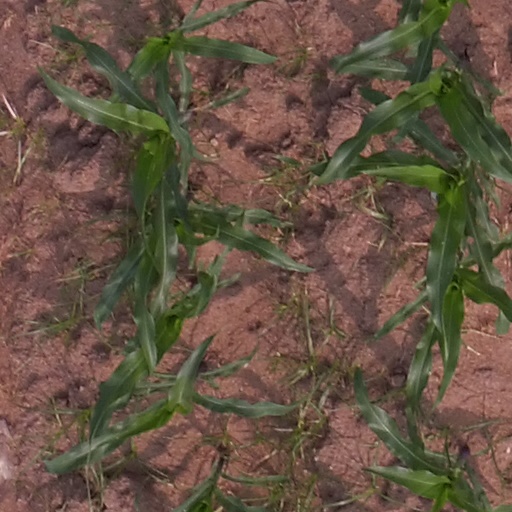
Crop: maize; corn